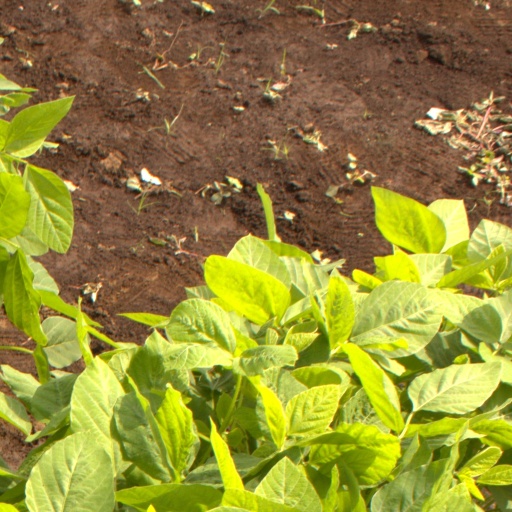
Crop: soybean